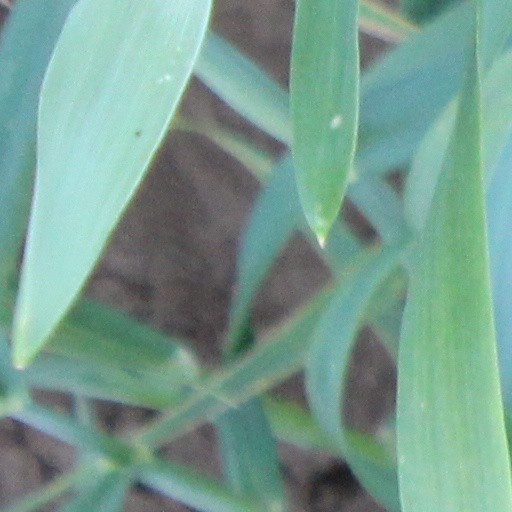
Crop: wheat